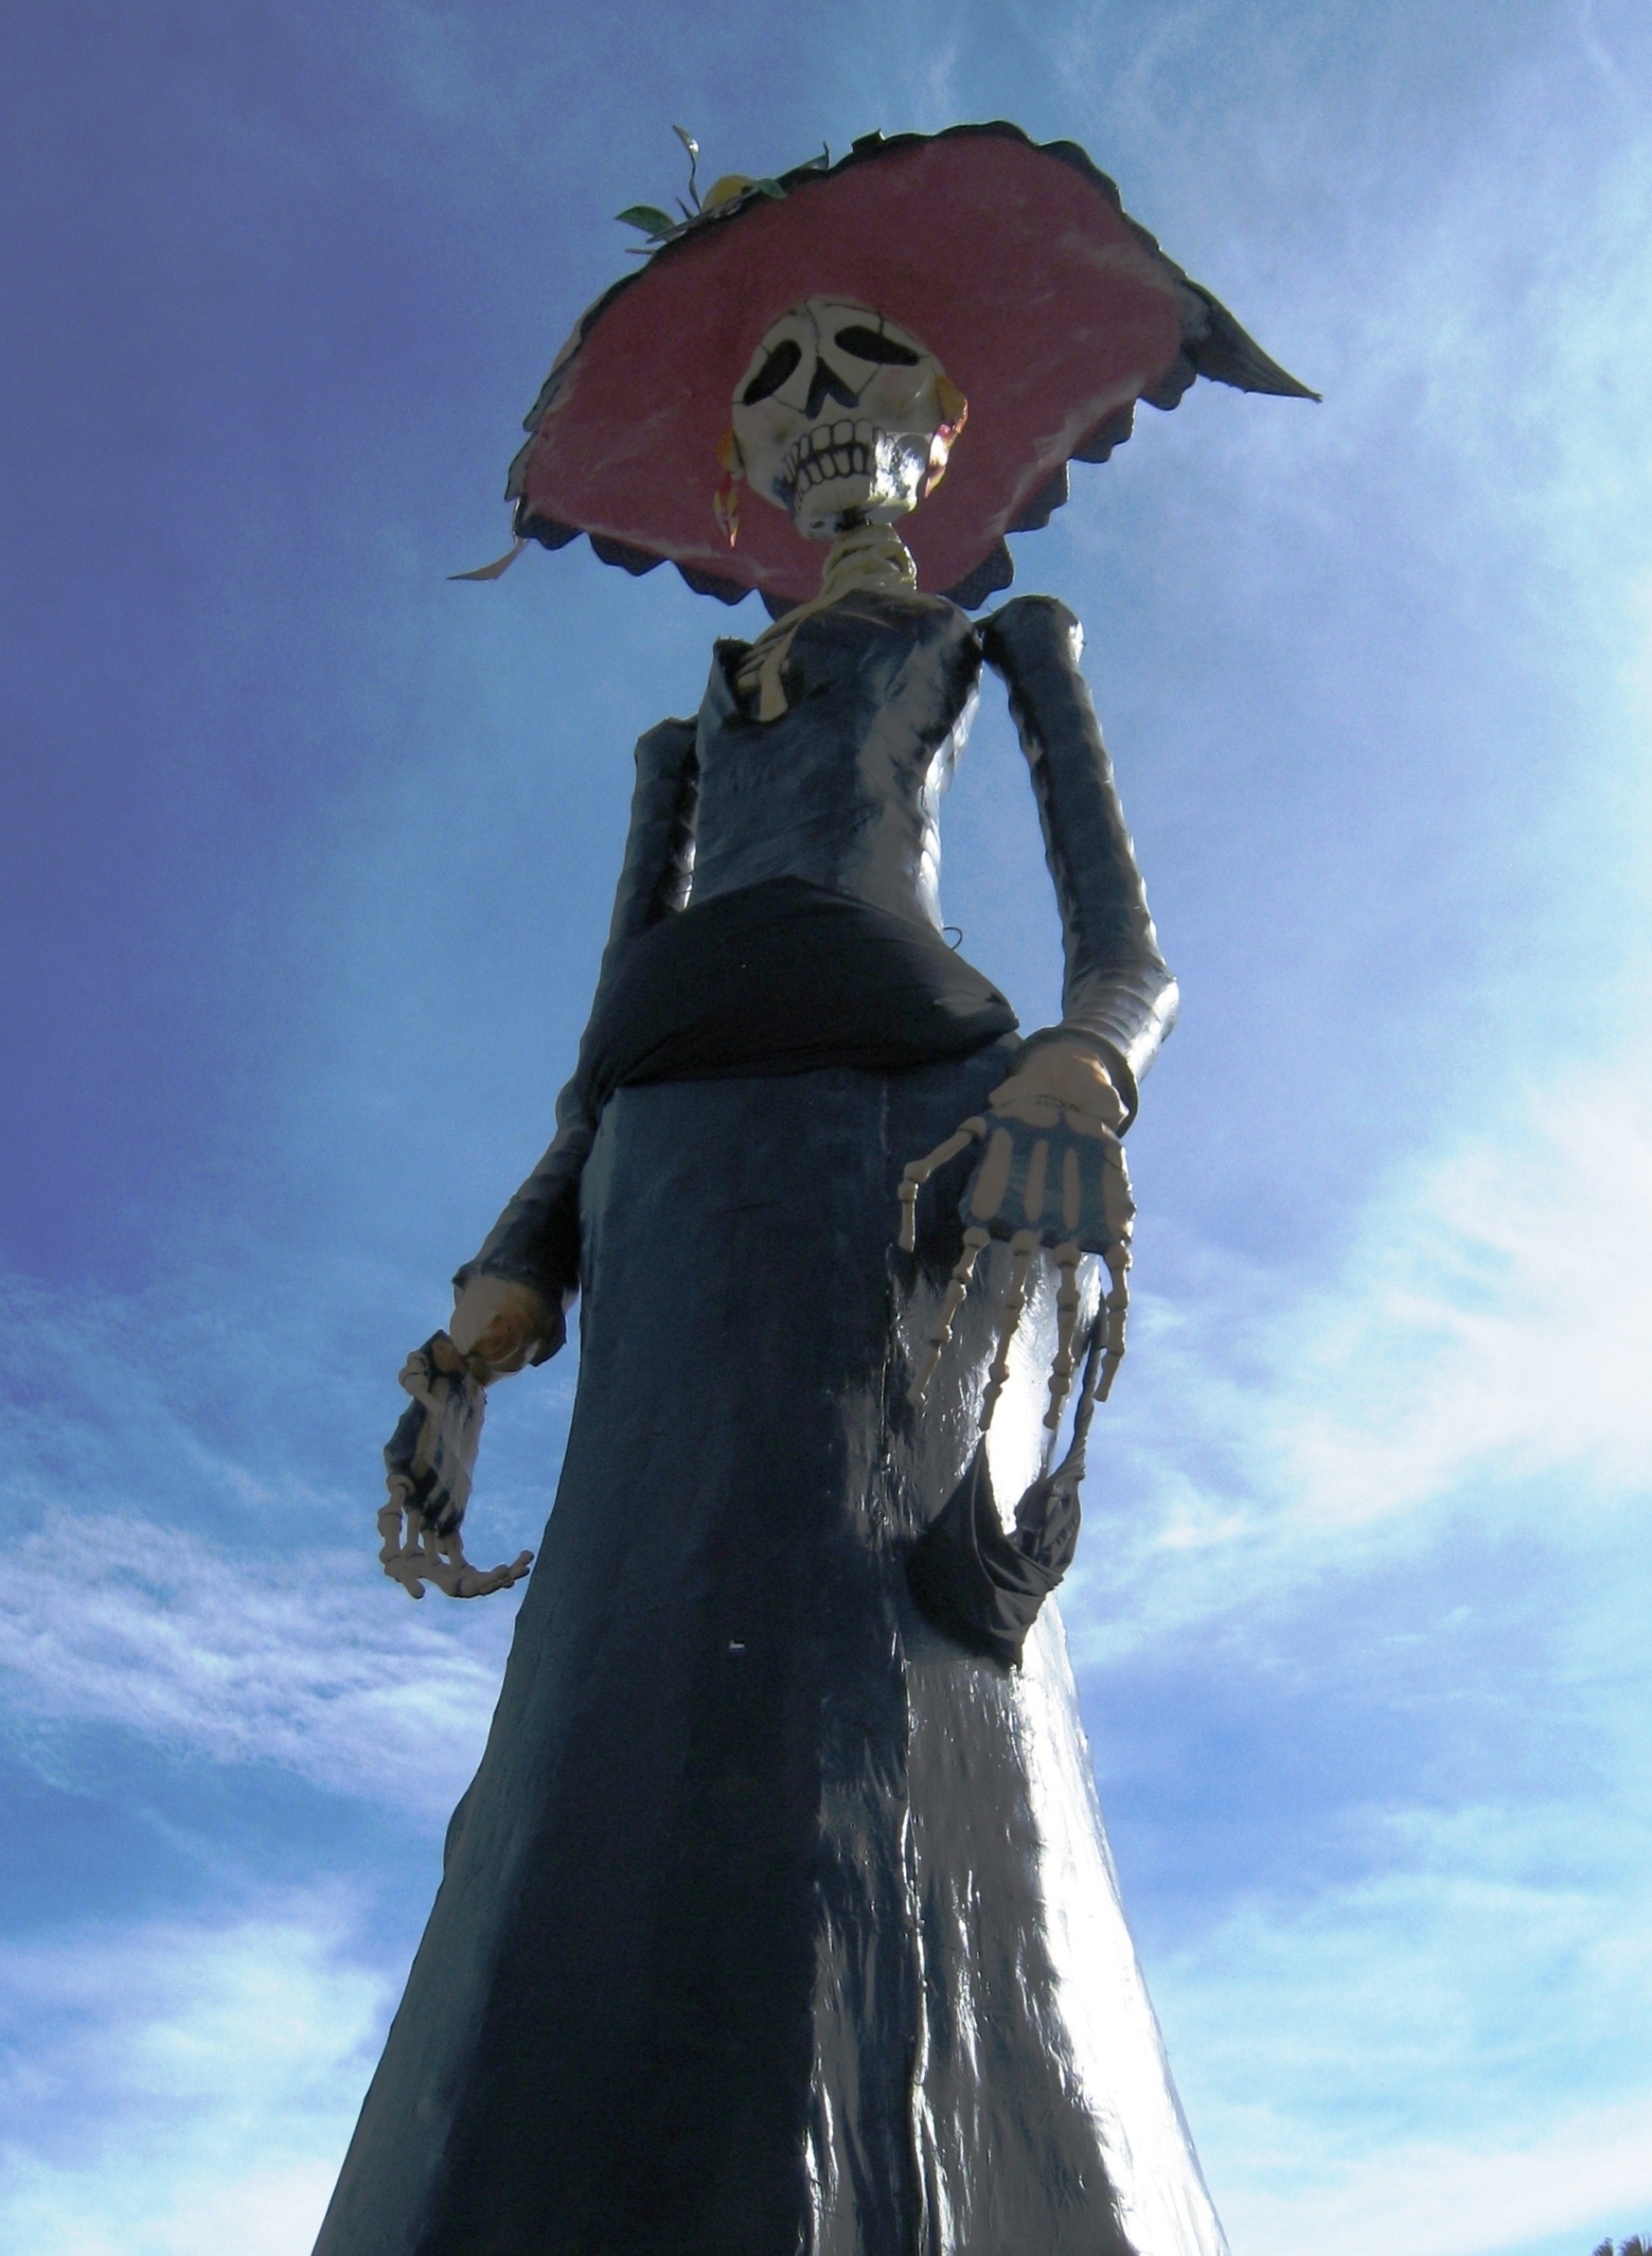
monument, statue, blue, death, skull, sculpture, crafts, mexico, skeleton, bones, anime, screenshot, mythology, day of the dead, catrina, popular festivals